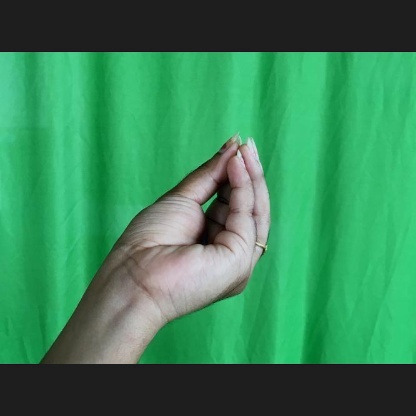
Mudra: Mukulam